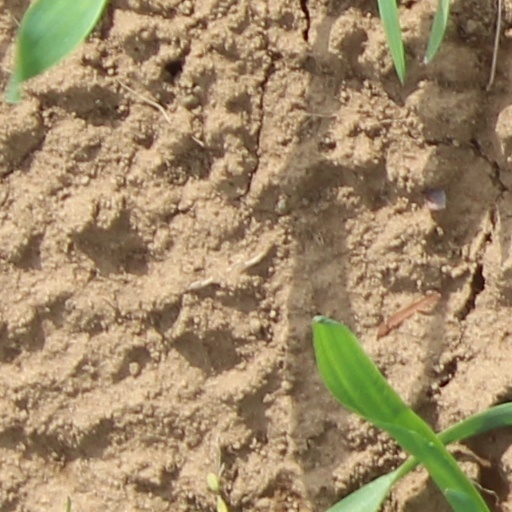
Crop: wheat